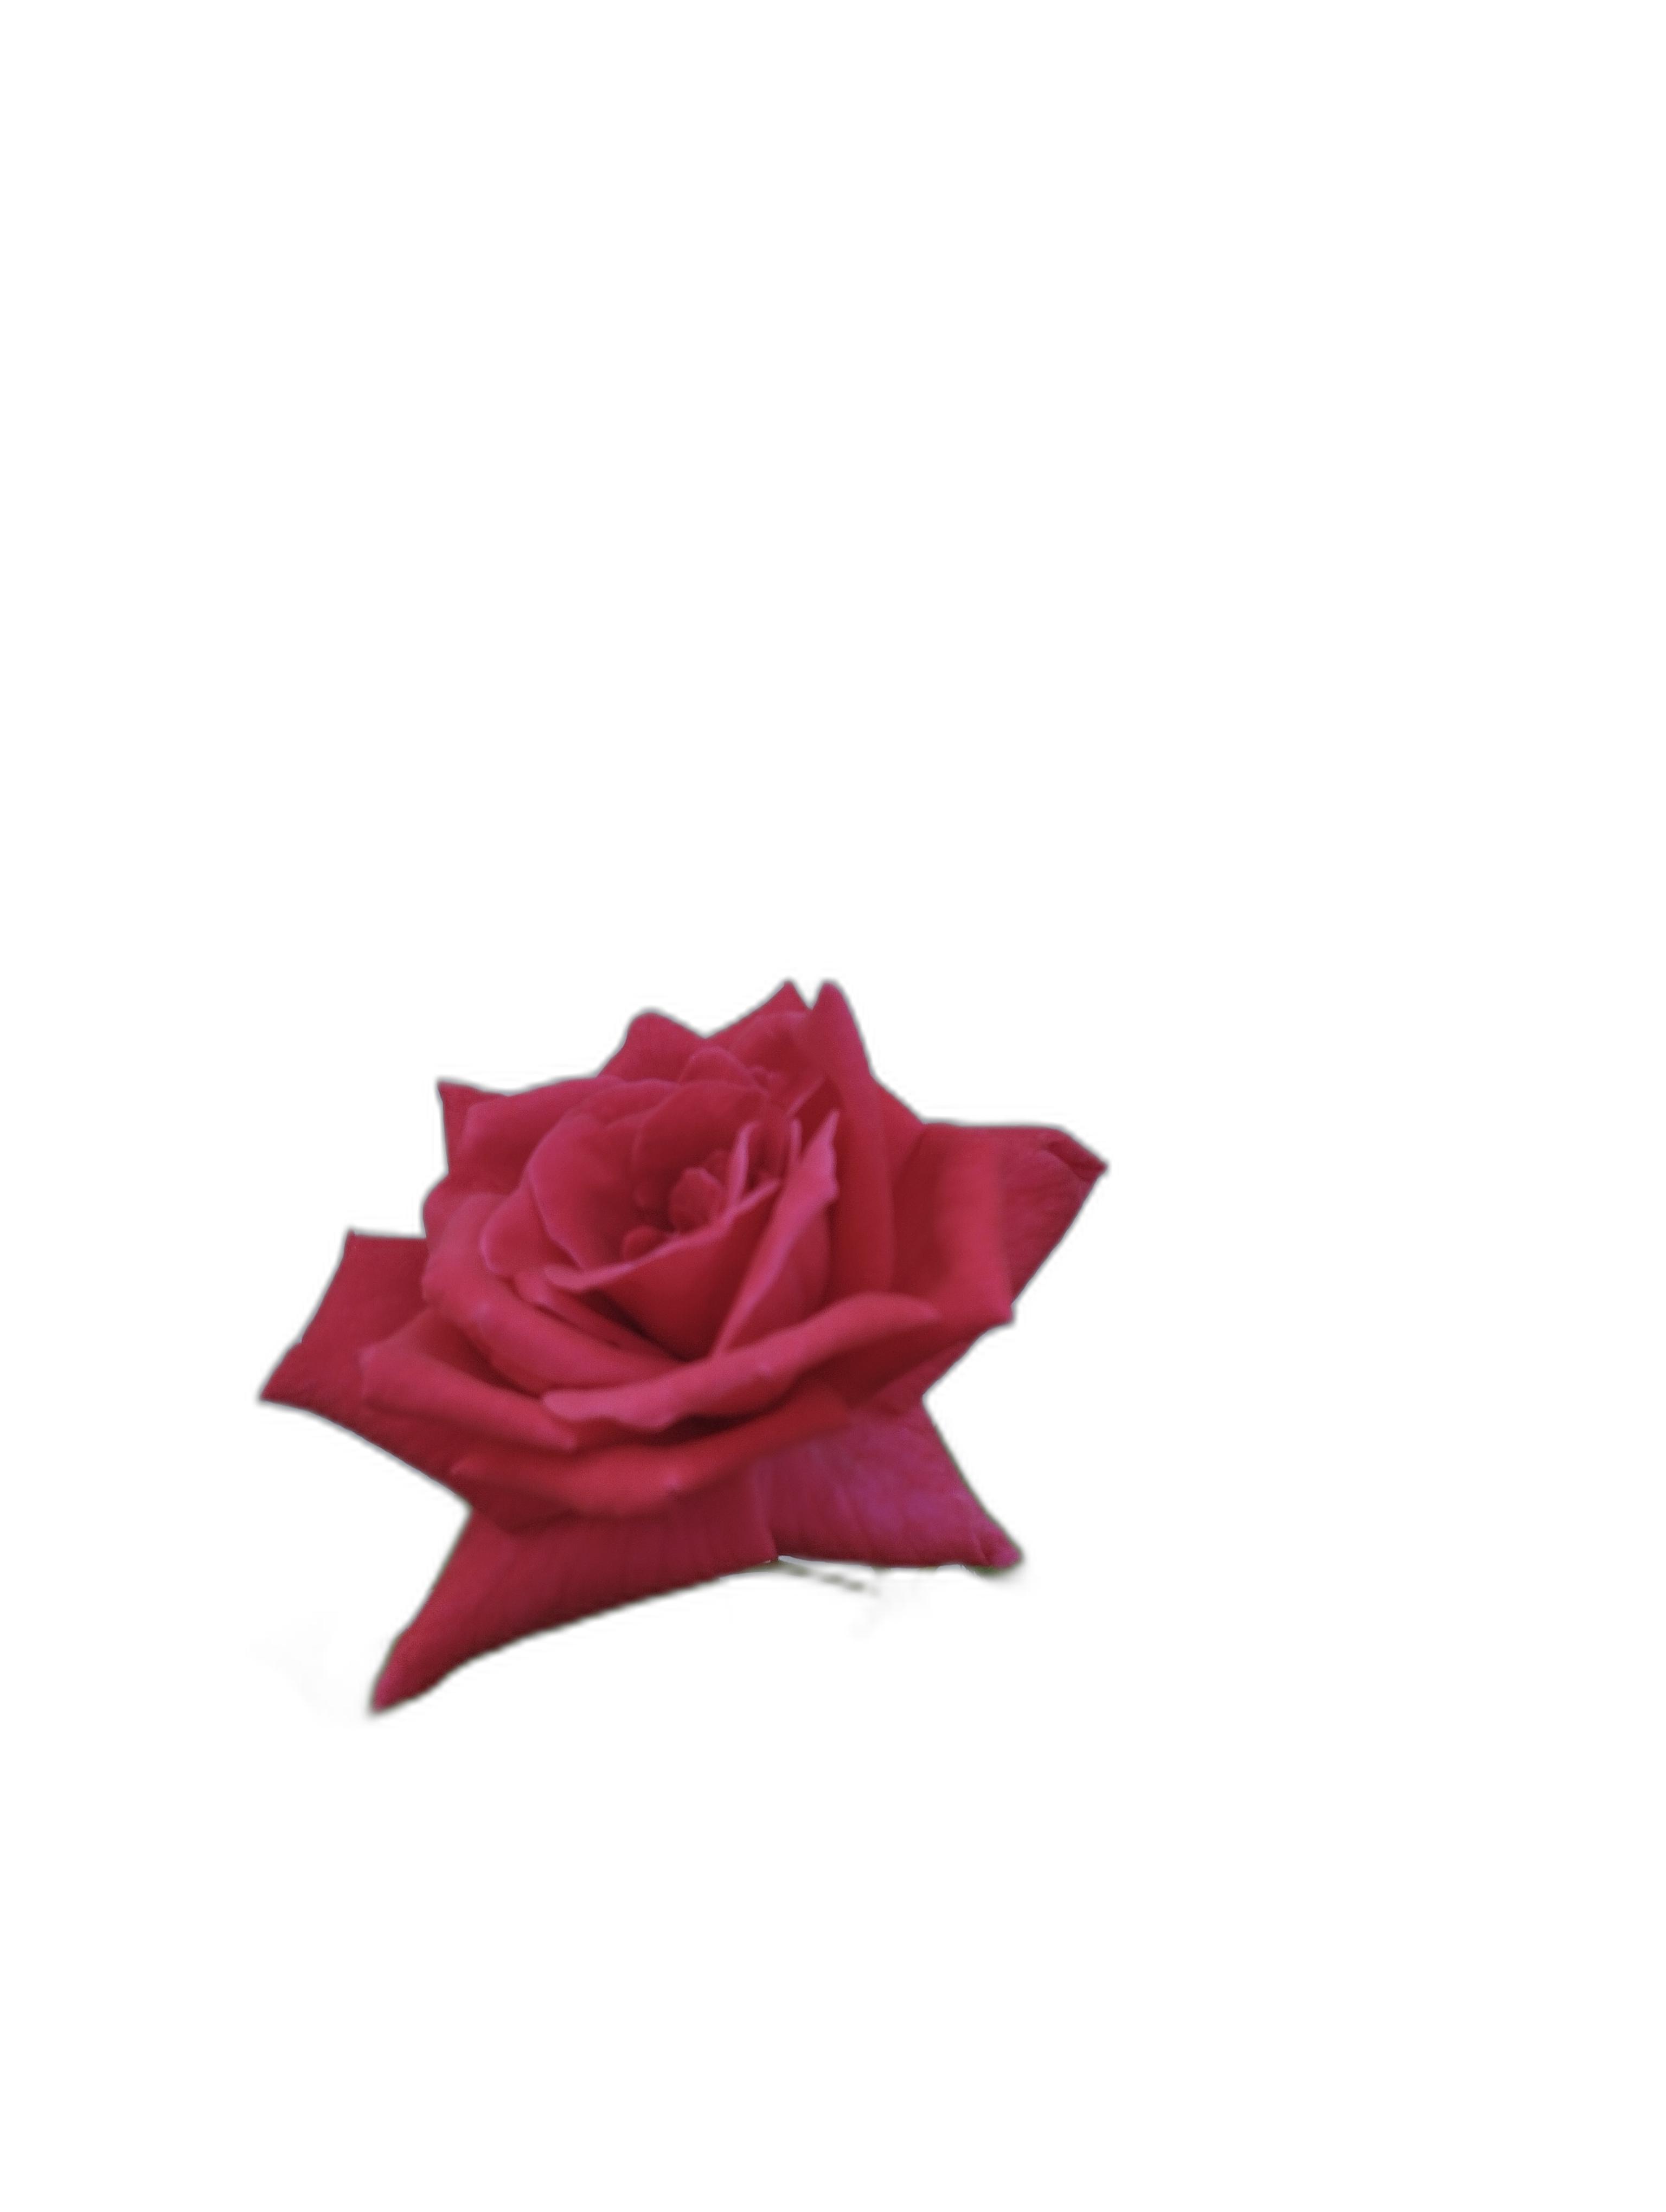
Label: Rose